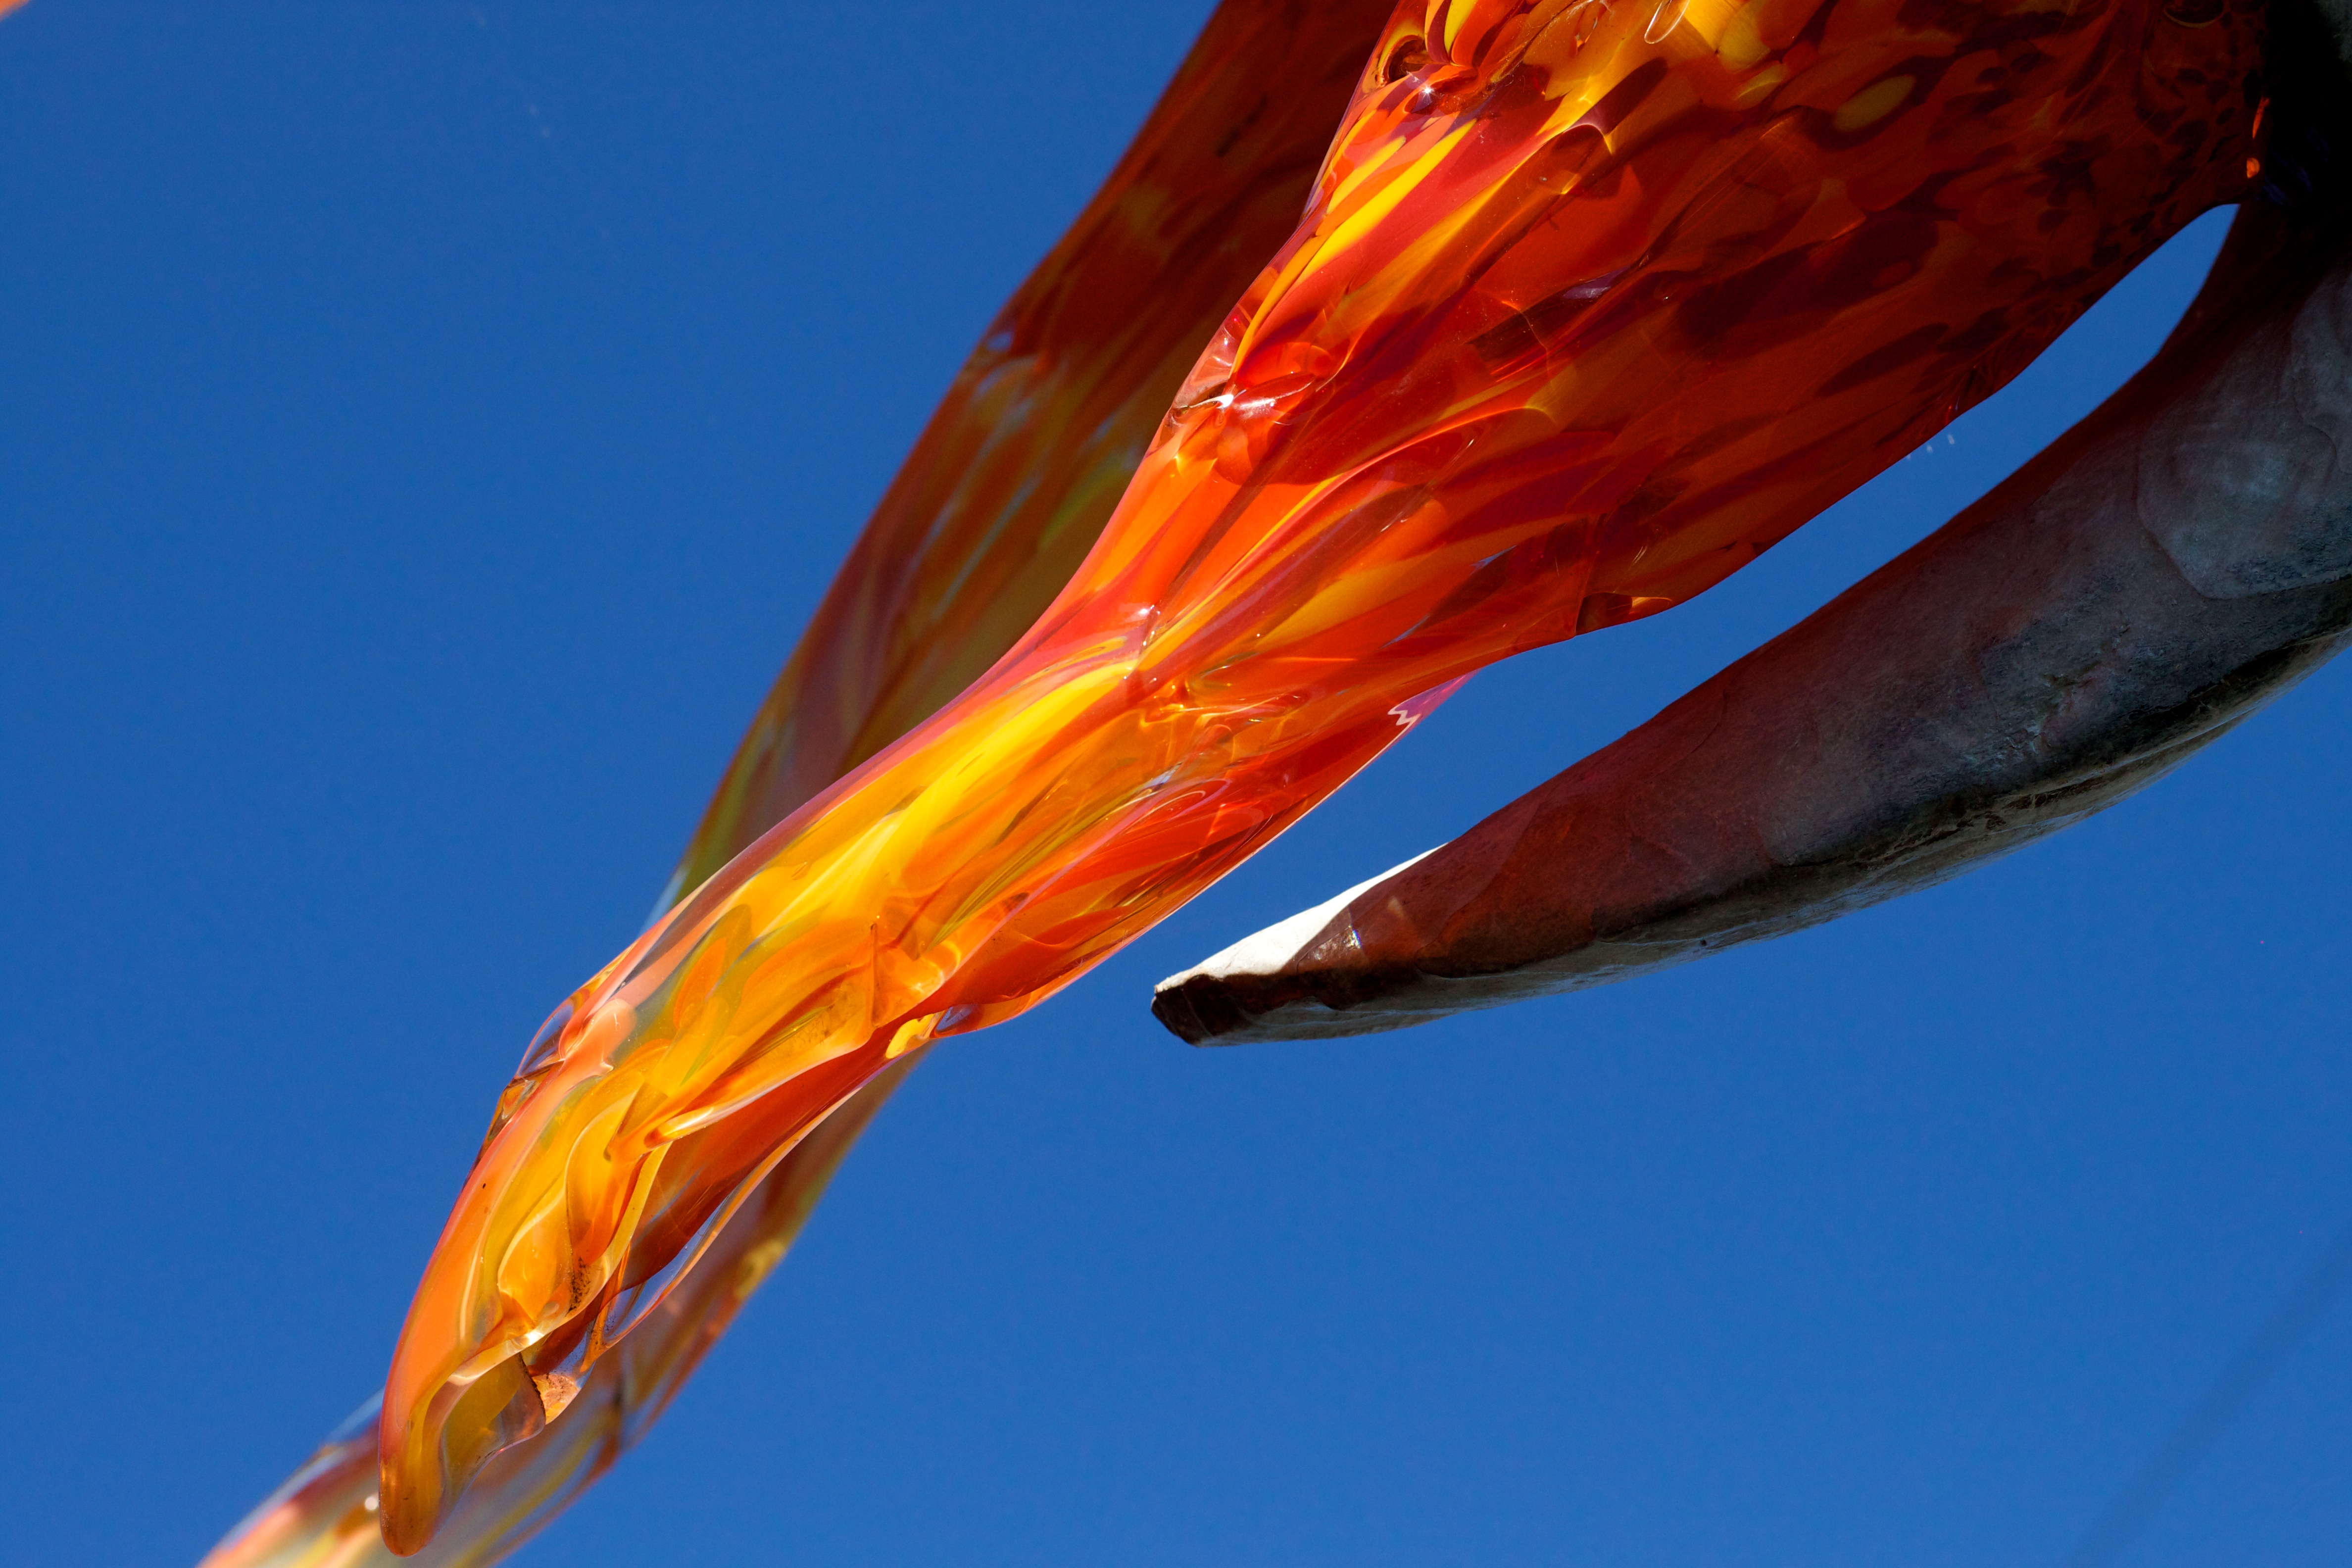
sky, red, color, blue, washington, odyssey, macro photography, atmosphere of earth, geological phenomenon